Lancelot

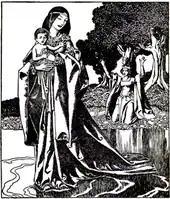

Lancelot is often tied to the religiously Christian themes within the genre of Arthurian romance. His quest for Guinevere in "Lancelot, the Knight of the Cart" is similar to Christ's quest for the human soul. His adventure among the tombs is described in terms that suggest Christ's harrowing of Hell and resurrection; he effortlessly lifts the lid off the sarcophagus, which bears an inscription foretelling his freeing of the captives. Lancelot would later become one of the chief knights associated with the Quest for the Holy Grail, yet Chrétien did not include him at all in his final romance, the unfinished "Perceval, le Conte du Graal" ("Perceval, or the Story of the Grail") which introduced the Grail motif into medieval literature. Perceval is the sole seeker of the Grail in Chrétien's treatment; Lancelot's involvement in the Grail quest is first recorded in the prose romance "Perlesvaus", written between 1200 and 1210. Robert de Boron-inspired tradition of the Vulgate Cycle gives Lancelot a Biblical lineage, counting King David and King Solomon among his ancient ancestors, but also makes him fail in the Grail Quest because of his sins.